Orthenches chartularia

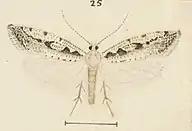

Hudson pointed out that this species is variable in the intensity and extent of the black markings on its forewings.